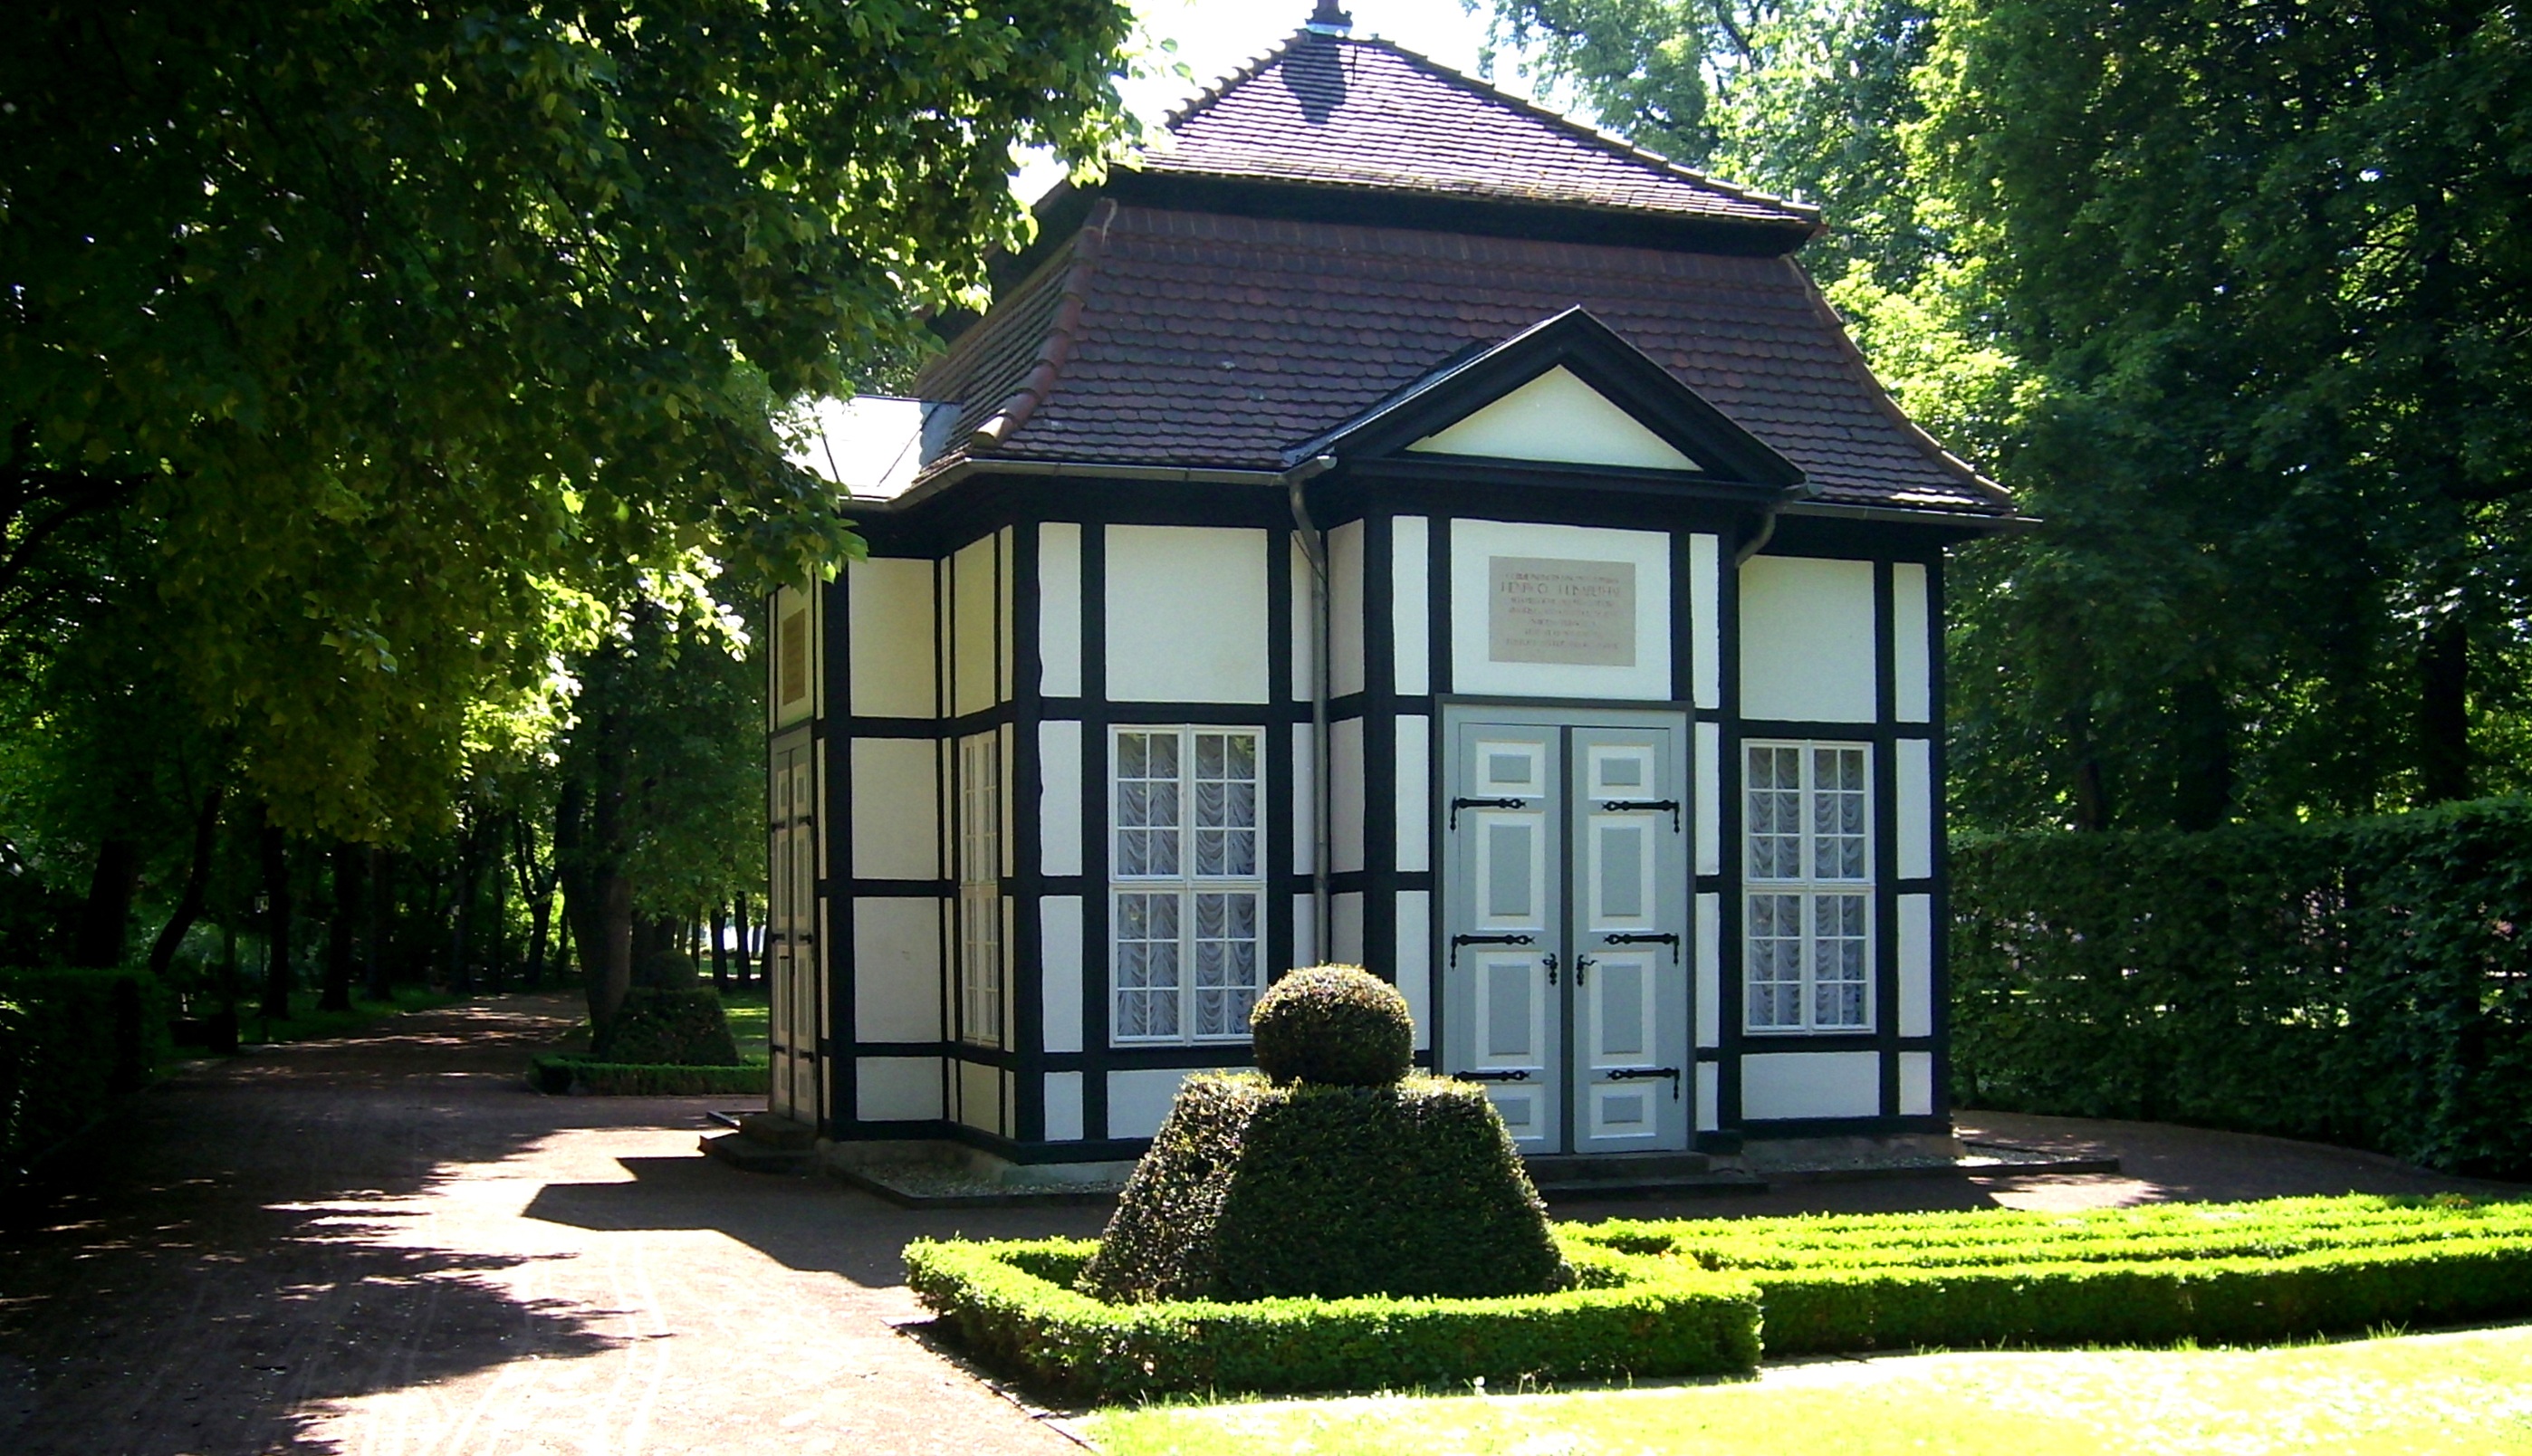
lawn, mansion, house, window, building, home, shed, porch, cottage, park, backyard, facade, property, garden, farmhouse, orangery, estate, log cabin, yard, historically, siding, saxony anhalt, outdoor structure, bad lauchst dt, kuranlagen, duchess pavilion